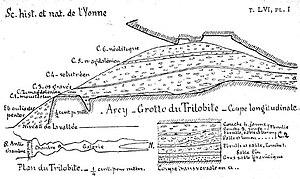
Grotte du Trilobite, Arcy-sur-Cure, Yonne, Bourgogne, France. Tiré de l'ouvrage de l'abbé Alexandre Parat, Les Grottes de la Cure (côte d'Arcy)
La grotte du Trilobite est l'une des cavités du site des grottes d'Arcy-sur-Cure, entre Auxerre et Avallon dans le département français de l'Yonne, en région Bourgogne-Franche-Comté.